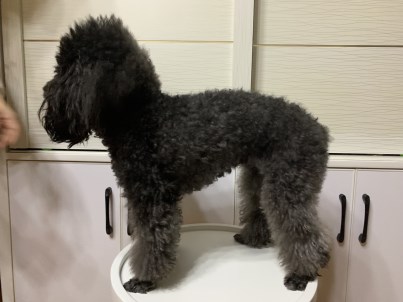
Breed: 2925-n000114-toy_poodle